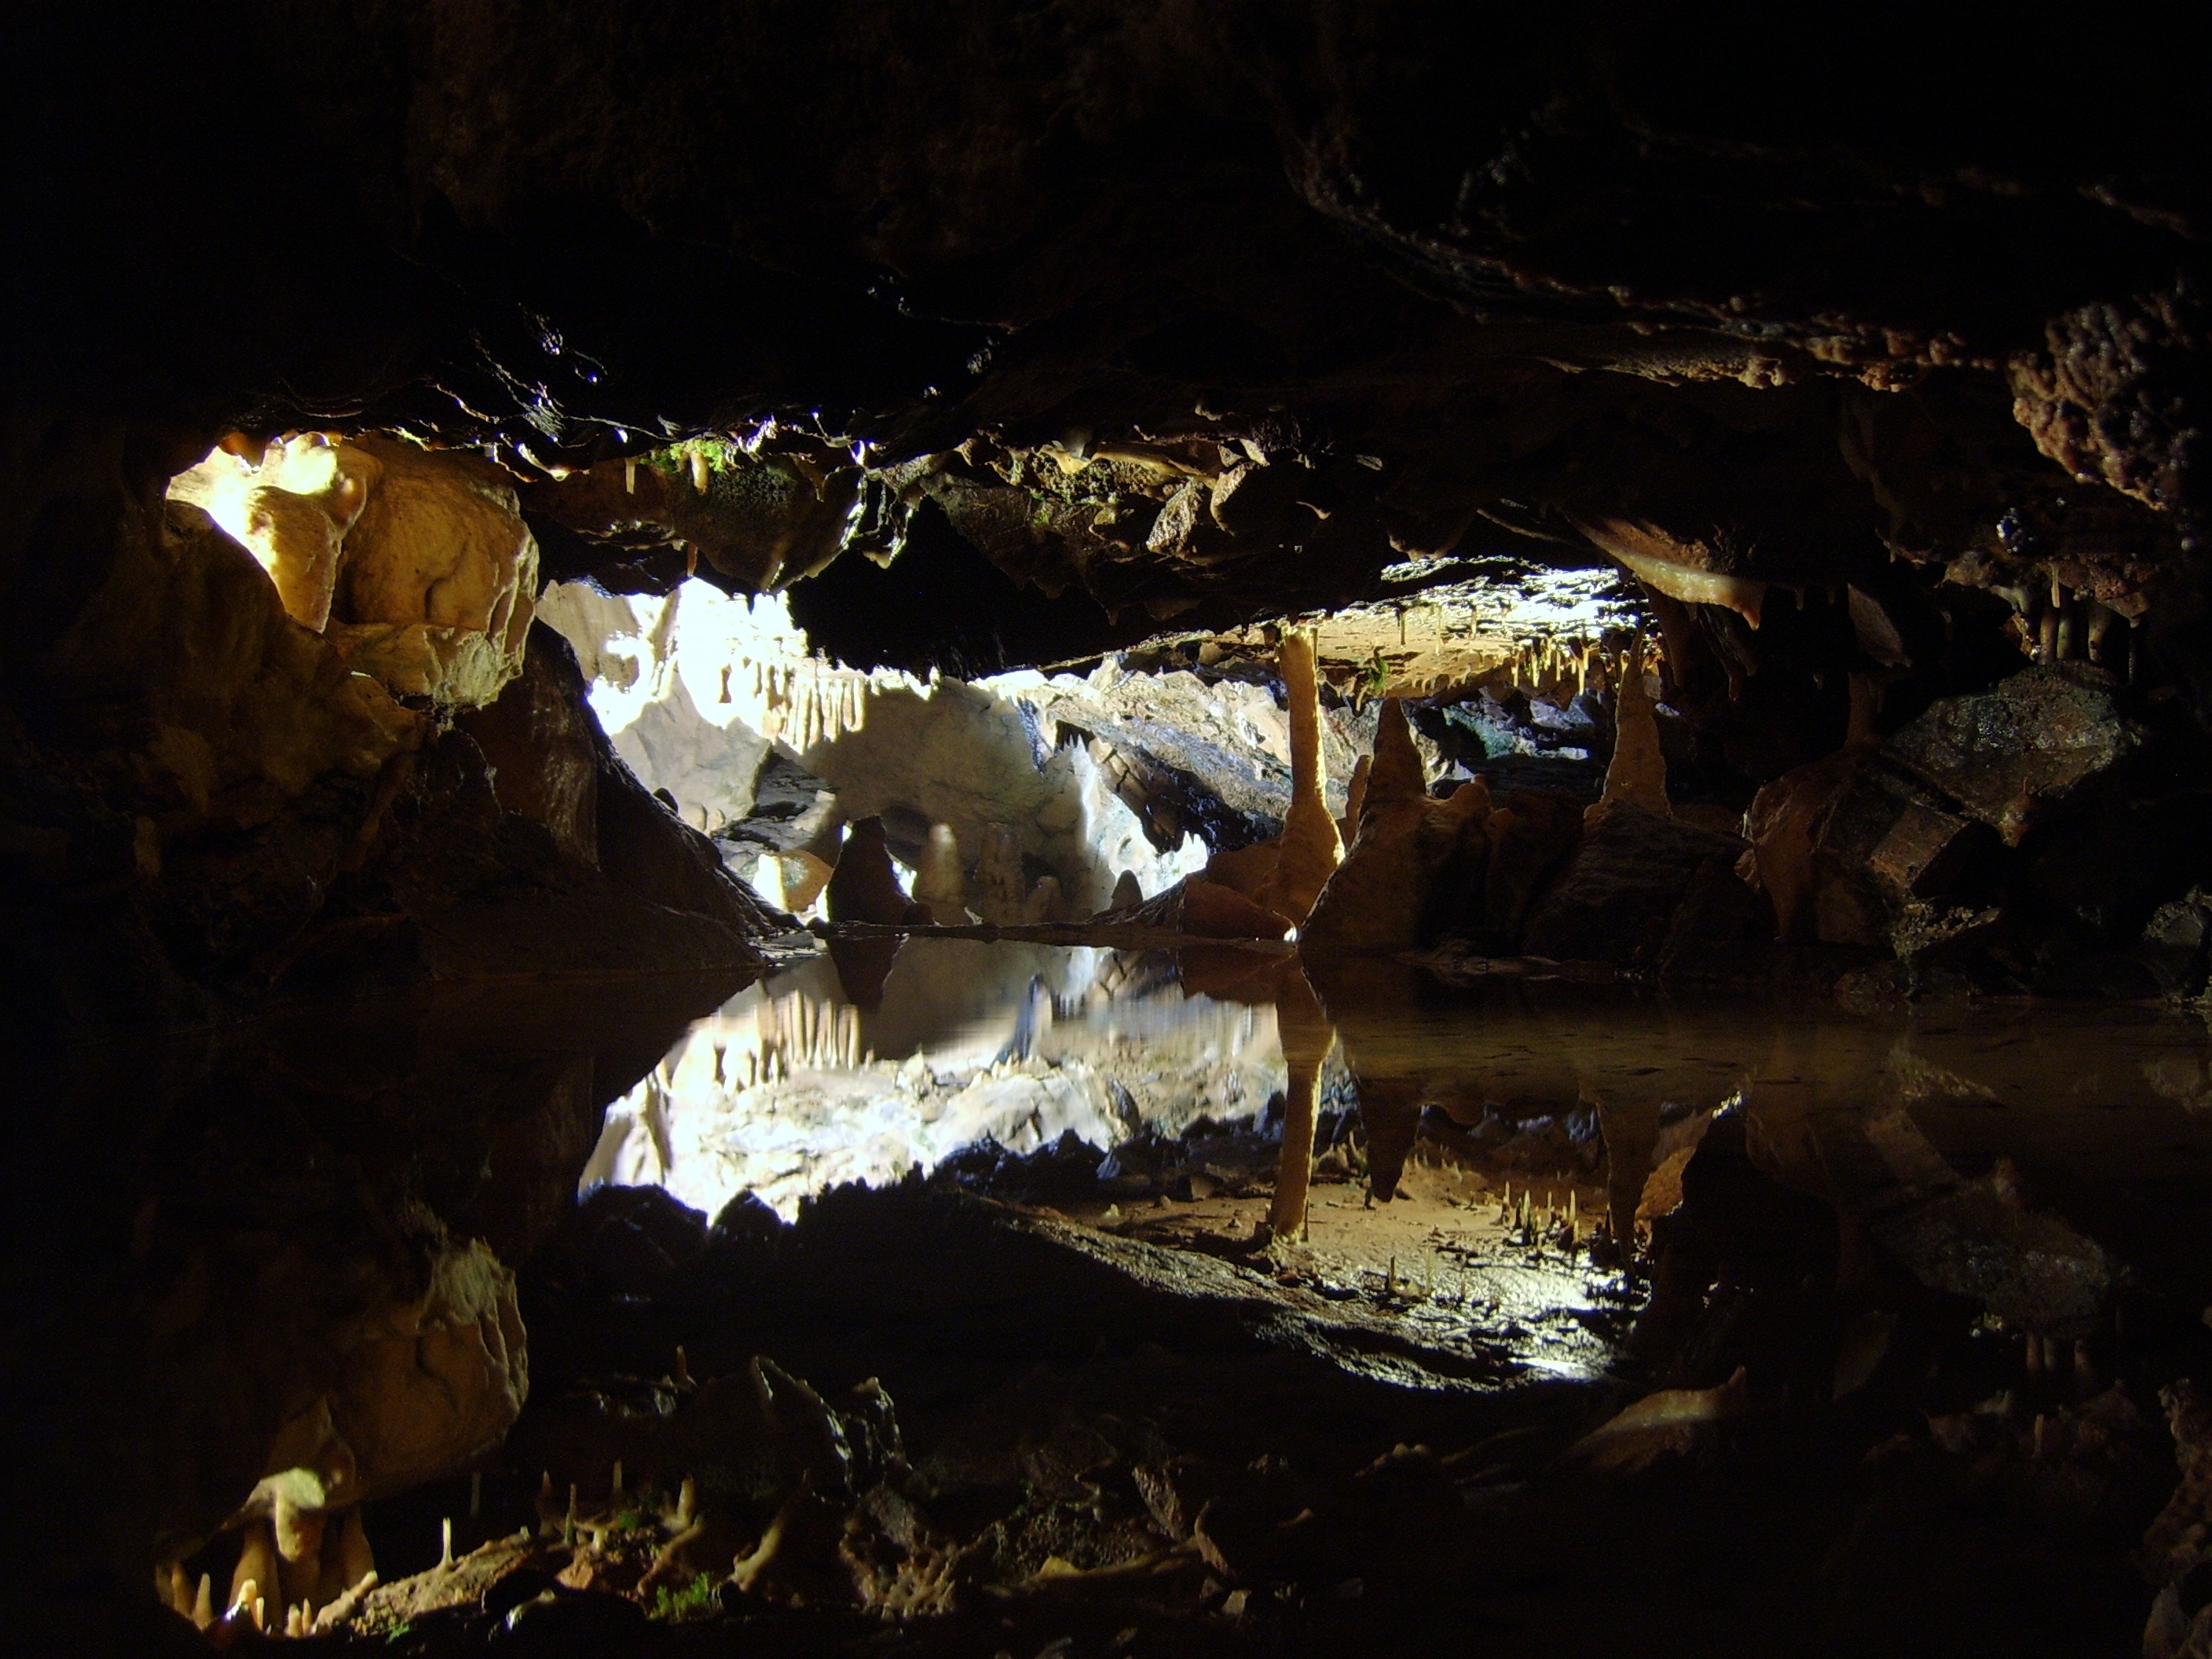
water, formation, underground, cave, reflection, natural, geology, geological, caving, landform, stalactites, stalagmites, geographical feature